Bimaristan

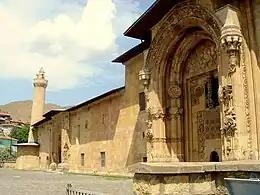
The Hospital ("Darüşşifa") and Great Mosque in Divriği, Turkey

The existence of hospitals in Baghdad has been documented since the 9th century CE, with the first having most likely been established in 805 by the caliph Harun al-Rashid and his vizier, Yahya ibn Khalid. It is considered the first fully integrated hospital in history and one of the oldest comprehensive healthcare institutions that combined medical care, education, and scientific research. It is estimated to have remained operational until at least the early 13th century CE. By the end of the 10th century CE, five more hospitals had been built in Baghdad.